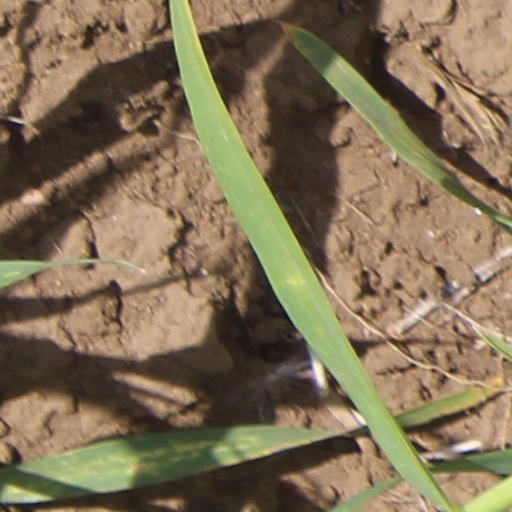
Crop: wheat